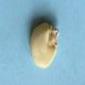
Maize quality: Good